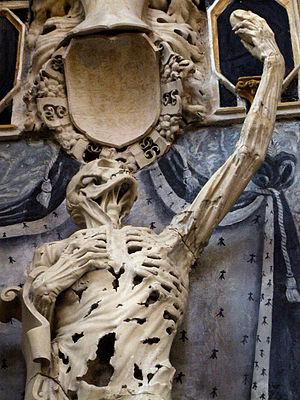
Bar-le-Duc - Eglise Saint-Etienne - Le Transi
L'église Saint-Étienne est une église située à Bar-le-Duc dans le département de la Meuse en région Lorraine.